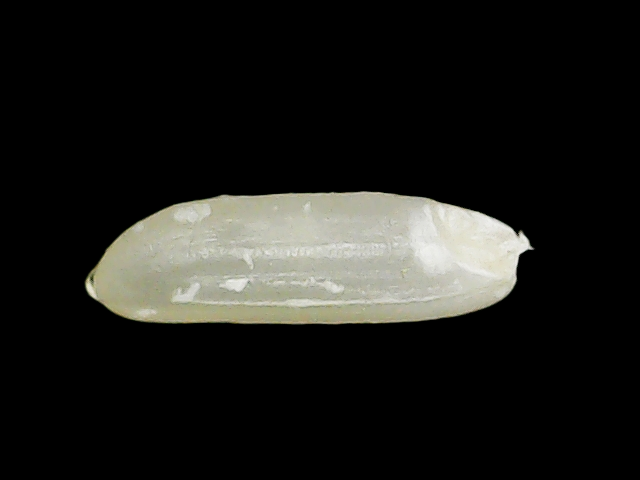
Rice variety: Binadhan7